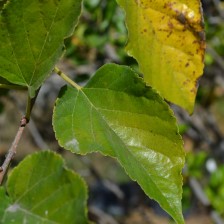
Variety: Kamphaengsaeng42